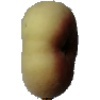
Label: peach_flat